Heard 'Em Say

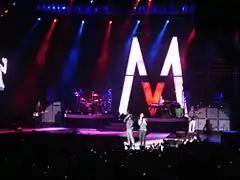
West performing a medley of the songs "Nothing Lasts Forever" and "Heard 'Em Say" with Maroon 5 on October 10, 2007, at Madison Square Garden in NYC.

West performed the song for a pre-game concert held during VH1's Pepsi Smash Super Bowl Bash on February 2, 2006. Wearing a Detroit Pistons jacket and accompanied by a seven-piece string orchestra, two backup singers, and a DJ, he introduced "Heard 'Em Say" by telling the audience it was "my favorite song I ever worked on". West provided a performance of "Heard 'Em Say" at St. James Theatre in Auckland, New Zealand on March 17, 2006, which was well received by the audience. He wore a glittery Adidas jacket and large sci-fi shades, before pausing to change into a bolero jacket and switching to a preppy white shirt later on. West presented an embellished live arrangement, utilizing a string section, back-up singers, and a DJ, with accompaniment from Common. West performed the song at the 2006 Coachella Festival, for which he wore a T-shirt in tribute to Miles Davis, jeans, and a red bandana. With backing from a DJ and two additional singers, West performed "Heard 'Em Say" for KIIS-FM's Wango Tango concert on May 8. During his headlining concert on the second day of Lollapalooza 2006 in his hometown of Chicago, West delivered a performance of the song to an audience of 60,000 people, which included scratches by DJ A-Trak. West jumped across the stage at Live Earth 2007 as he performed a medley of eight hits, beginning with "Heard 'Em Say". On October 10, while Maroon 5 was playing "Nothing Lasts Forever" at a sold-out concert inside Madison Square Garden in NYC, Levine announced that he was to introduce "a good friend" to the stage, followed by a surprise guest appearance from West. To the delight of the audience, the two segued into a live rendition of "Heard 'Em Say".